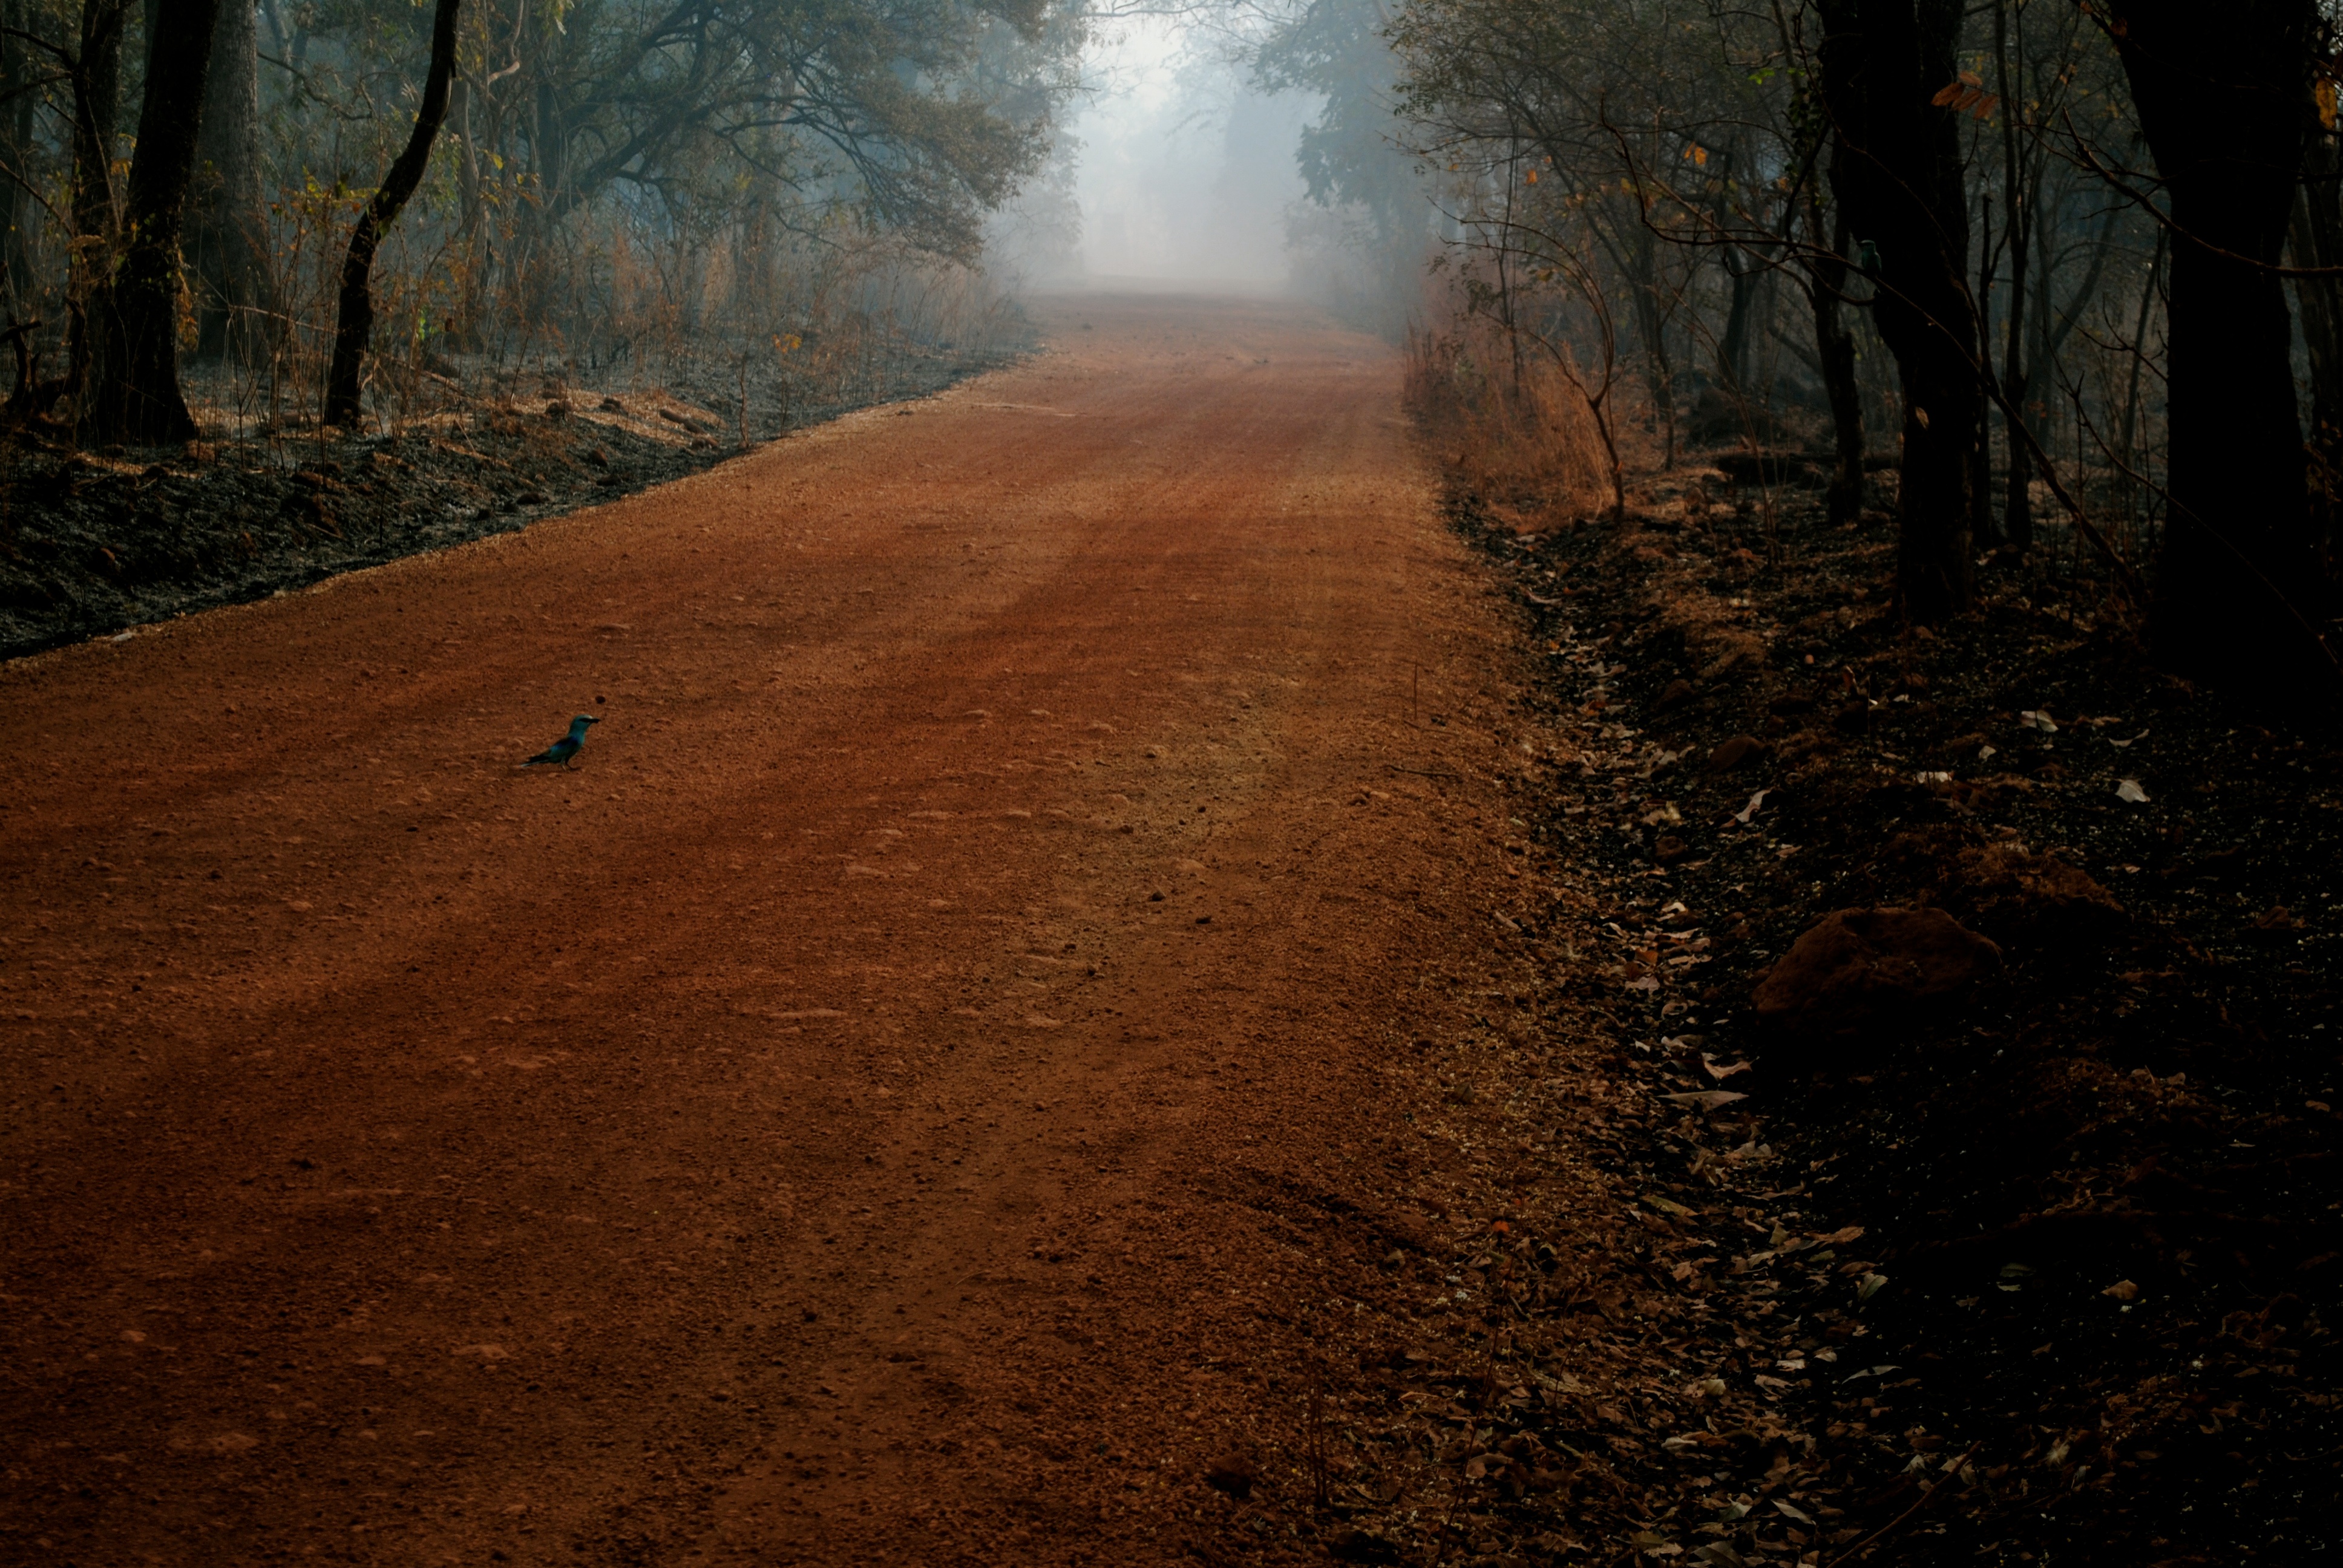
tree, nature, forest, wilderness, mist, sunlight, morning, leaf, evening, autumn, weather, soil, darkness, season, woodland, habitat, natural environment, atmospheric phenomenon, woody plant